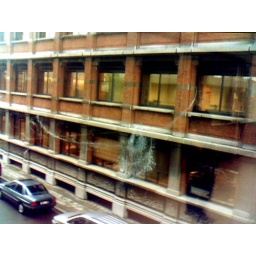
the remnants of a critical bird crash against Alcatel's walking bridge